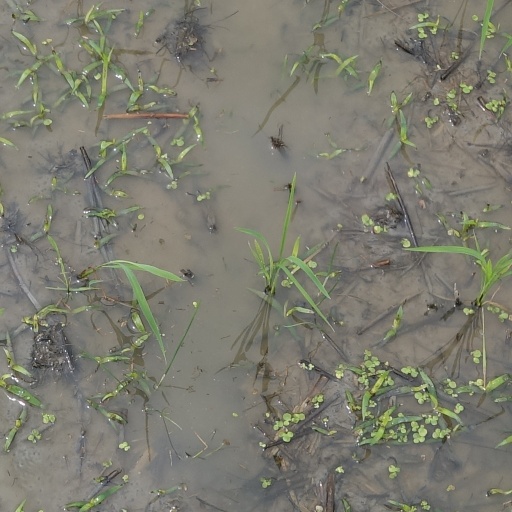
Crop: rice